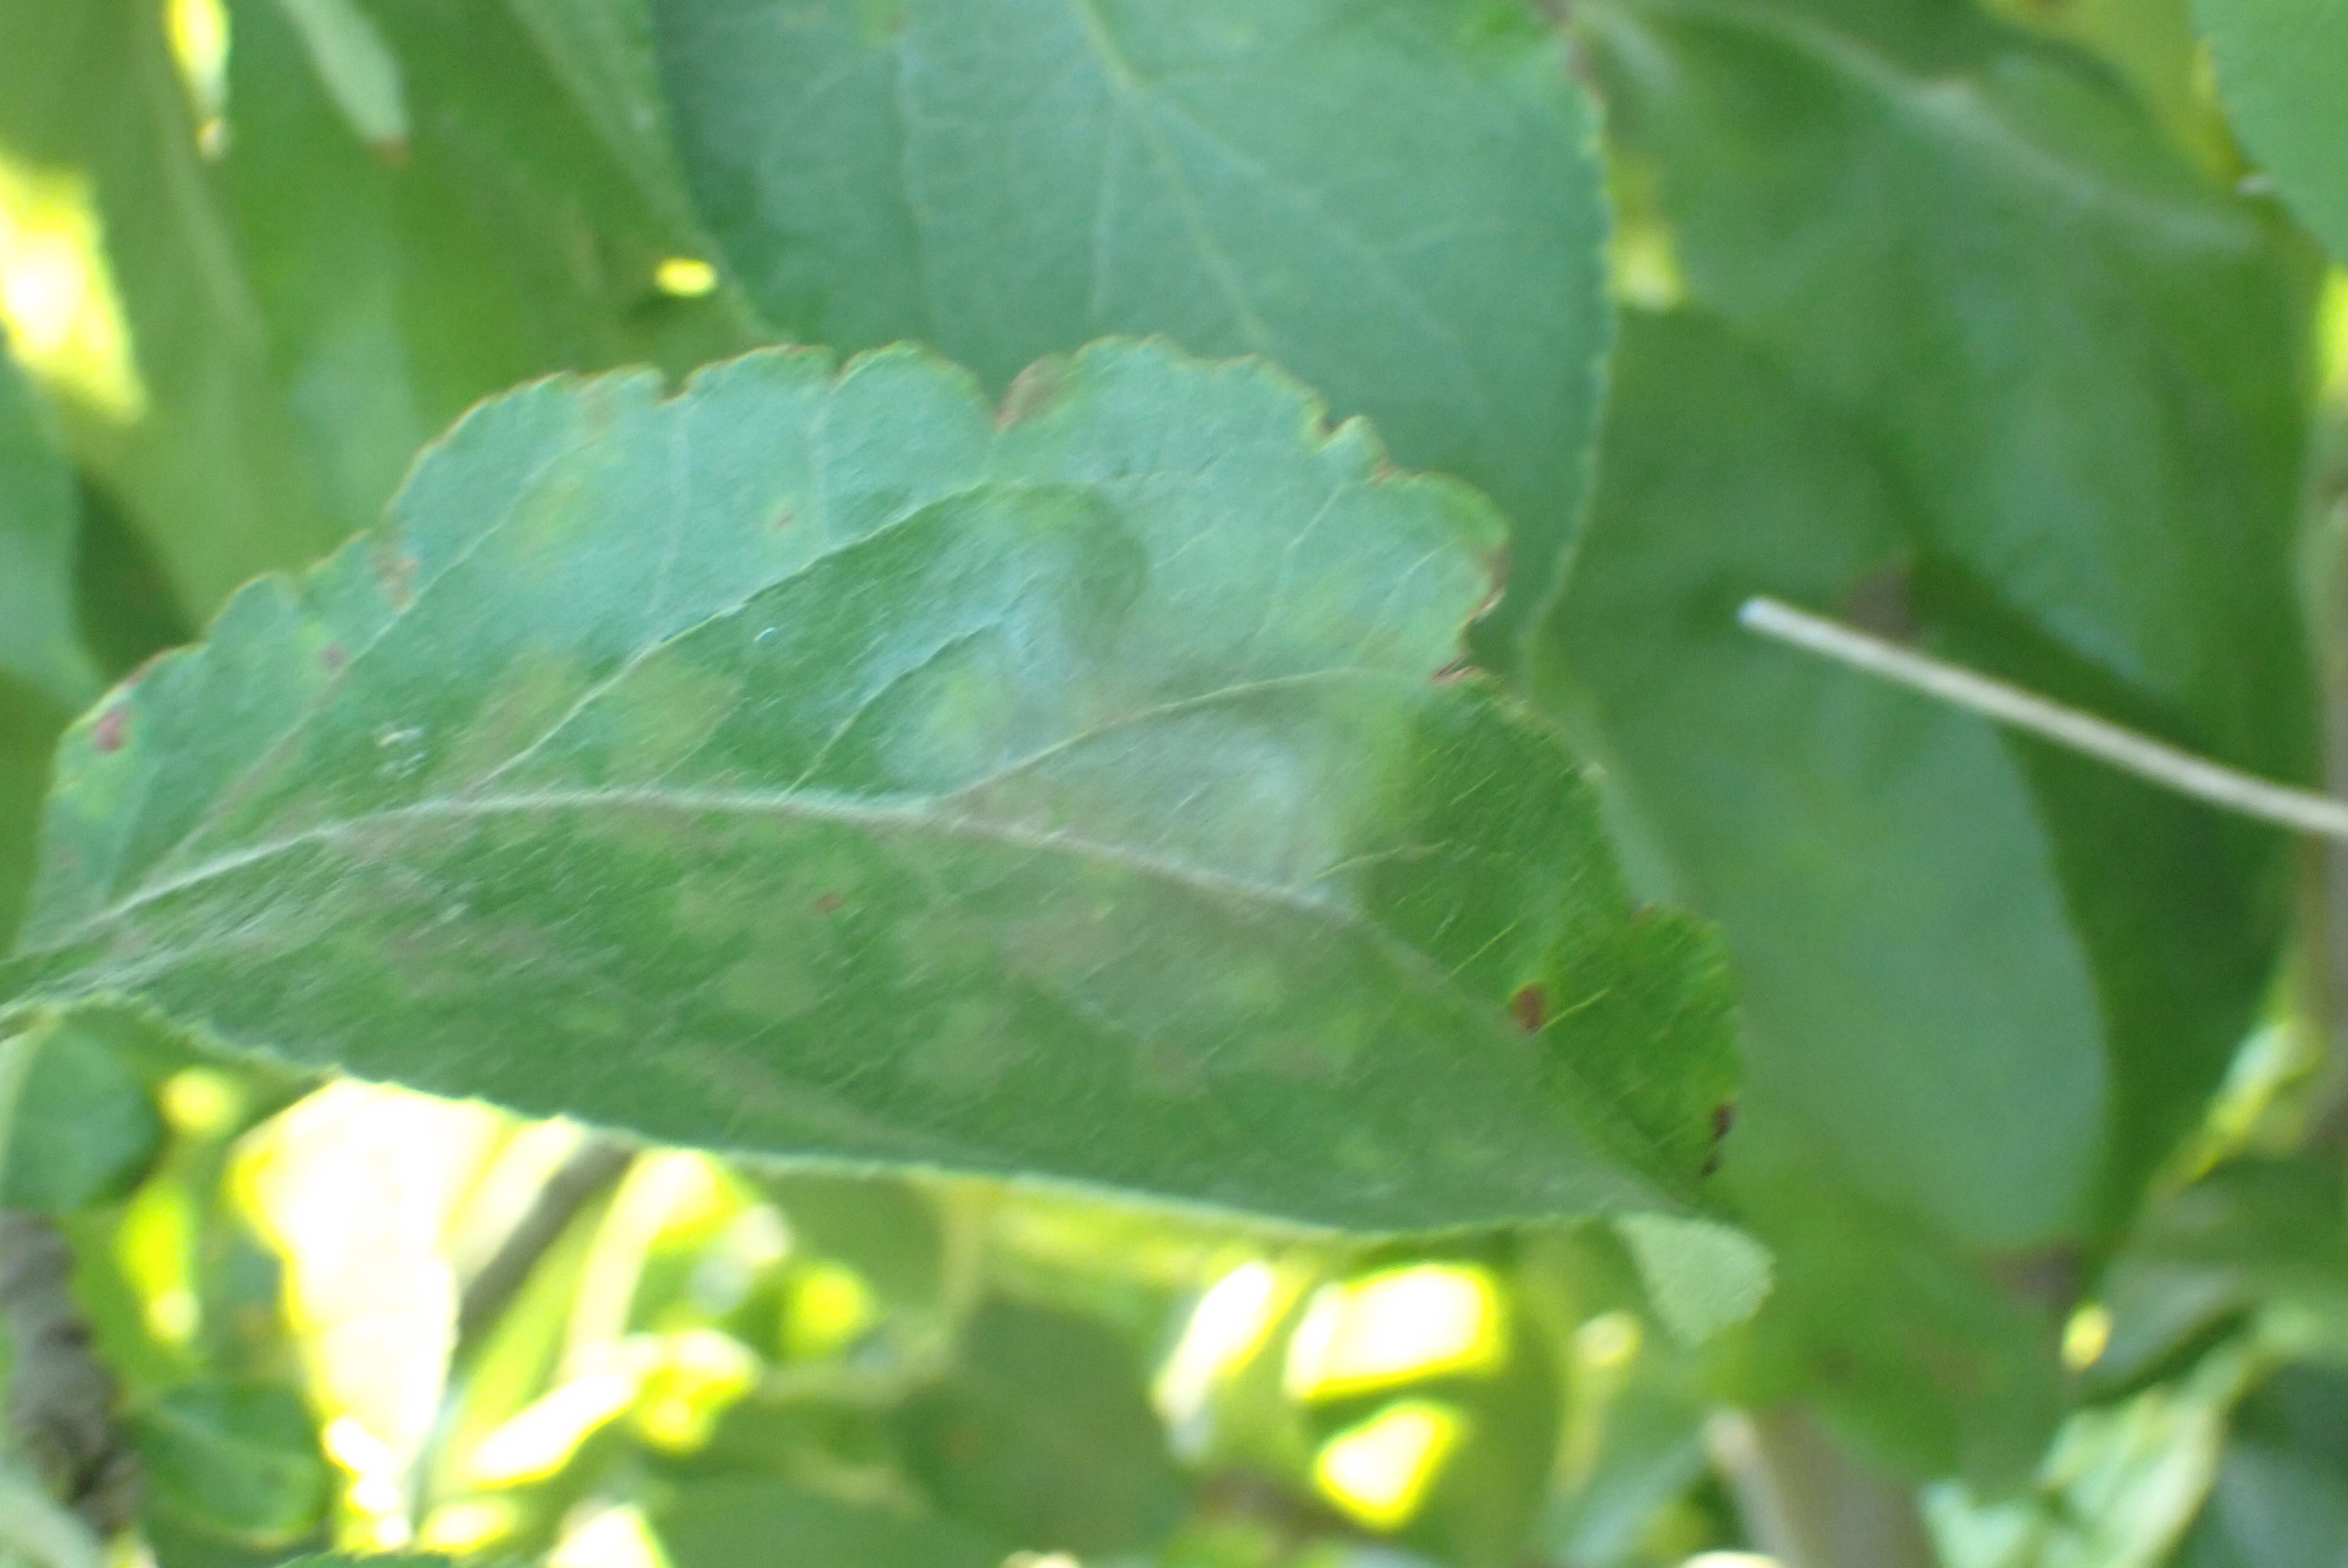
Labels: complex